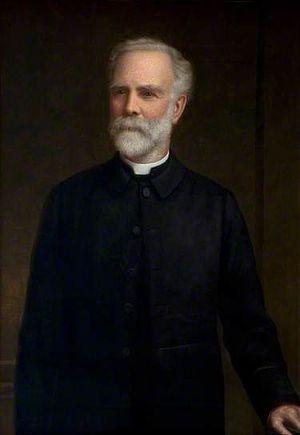
Josias Leslie Porter né le 4 octobre 1823 et mort le 16 mars 1889, est un pasteur, missionnaire et voyageur presbytérien irlandais, également administrateur académique.